86th Street station (BMT Sea Beach Line)

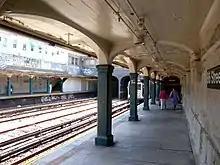
Southbound platform pre-renovation

The station has four tracks and two side platforms. The two center express tracks are not normally used, but both are available for rerouted trains. To the south of the station, the four tracks merge into two tracks and there is a connection to the Coney Island Complex. , the Manhattan and Coney Island express tracks have been replaced with new track beds and new third rail protection boards.